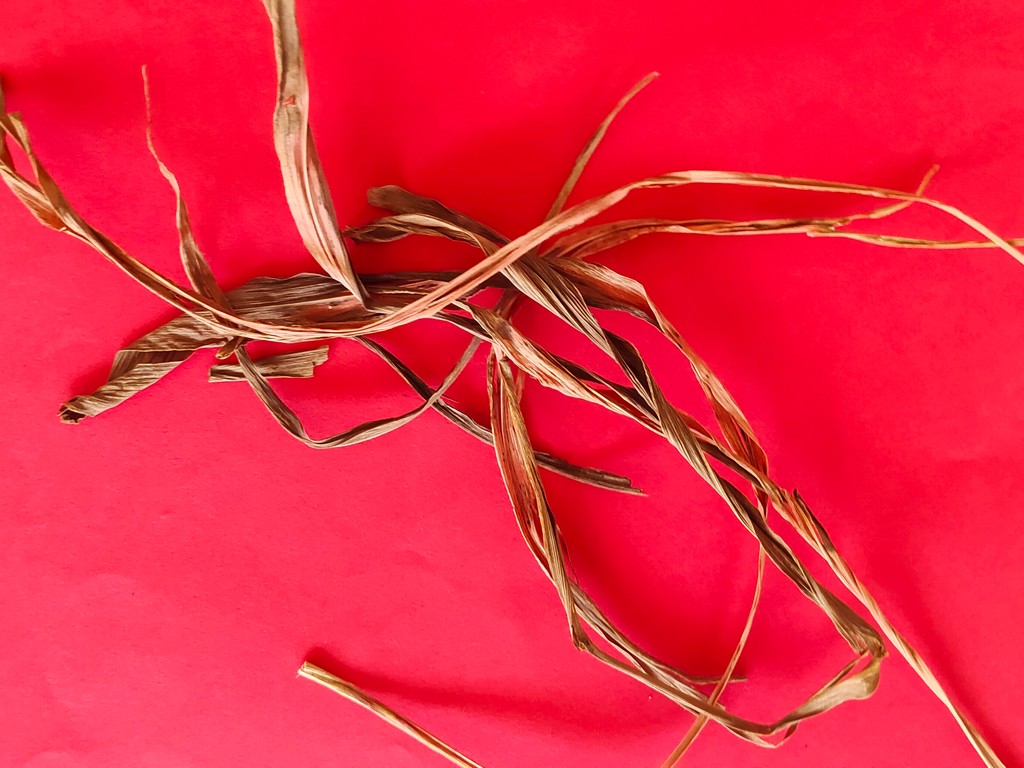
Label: Dried